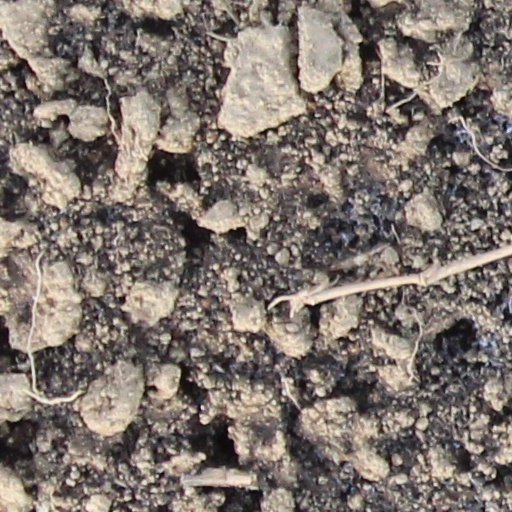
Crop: wheat